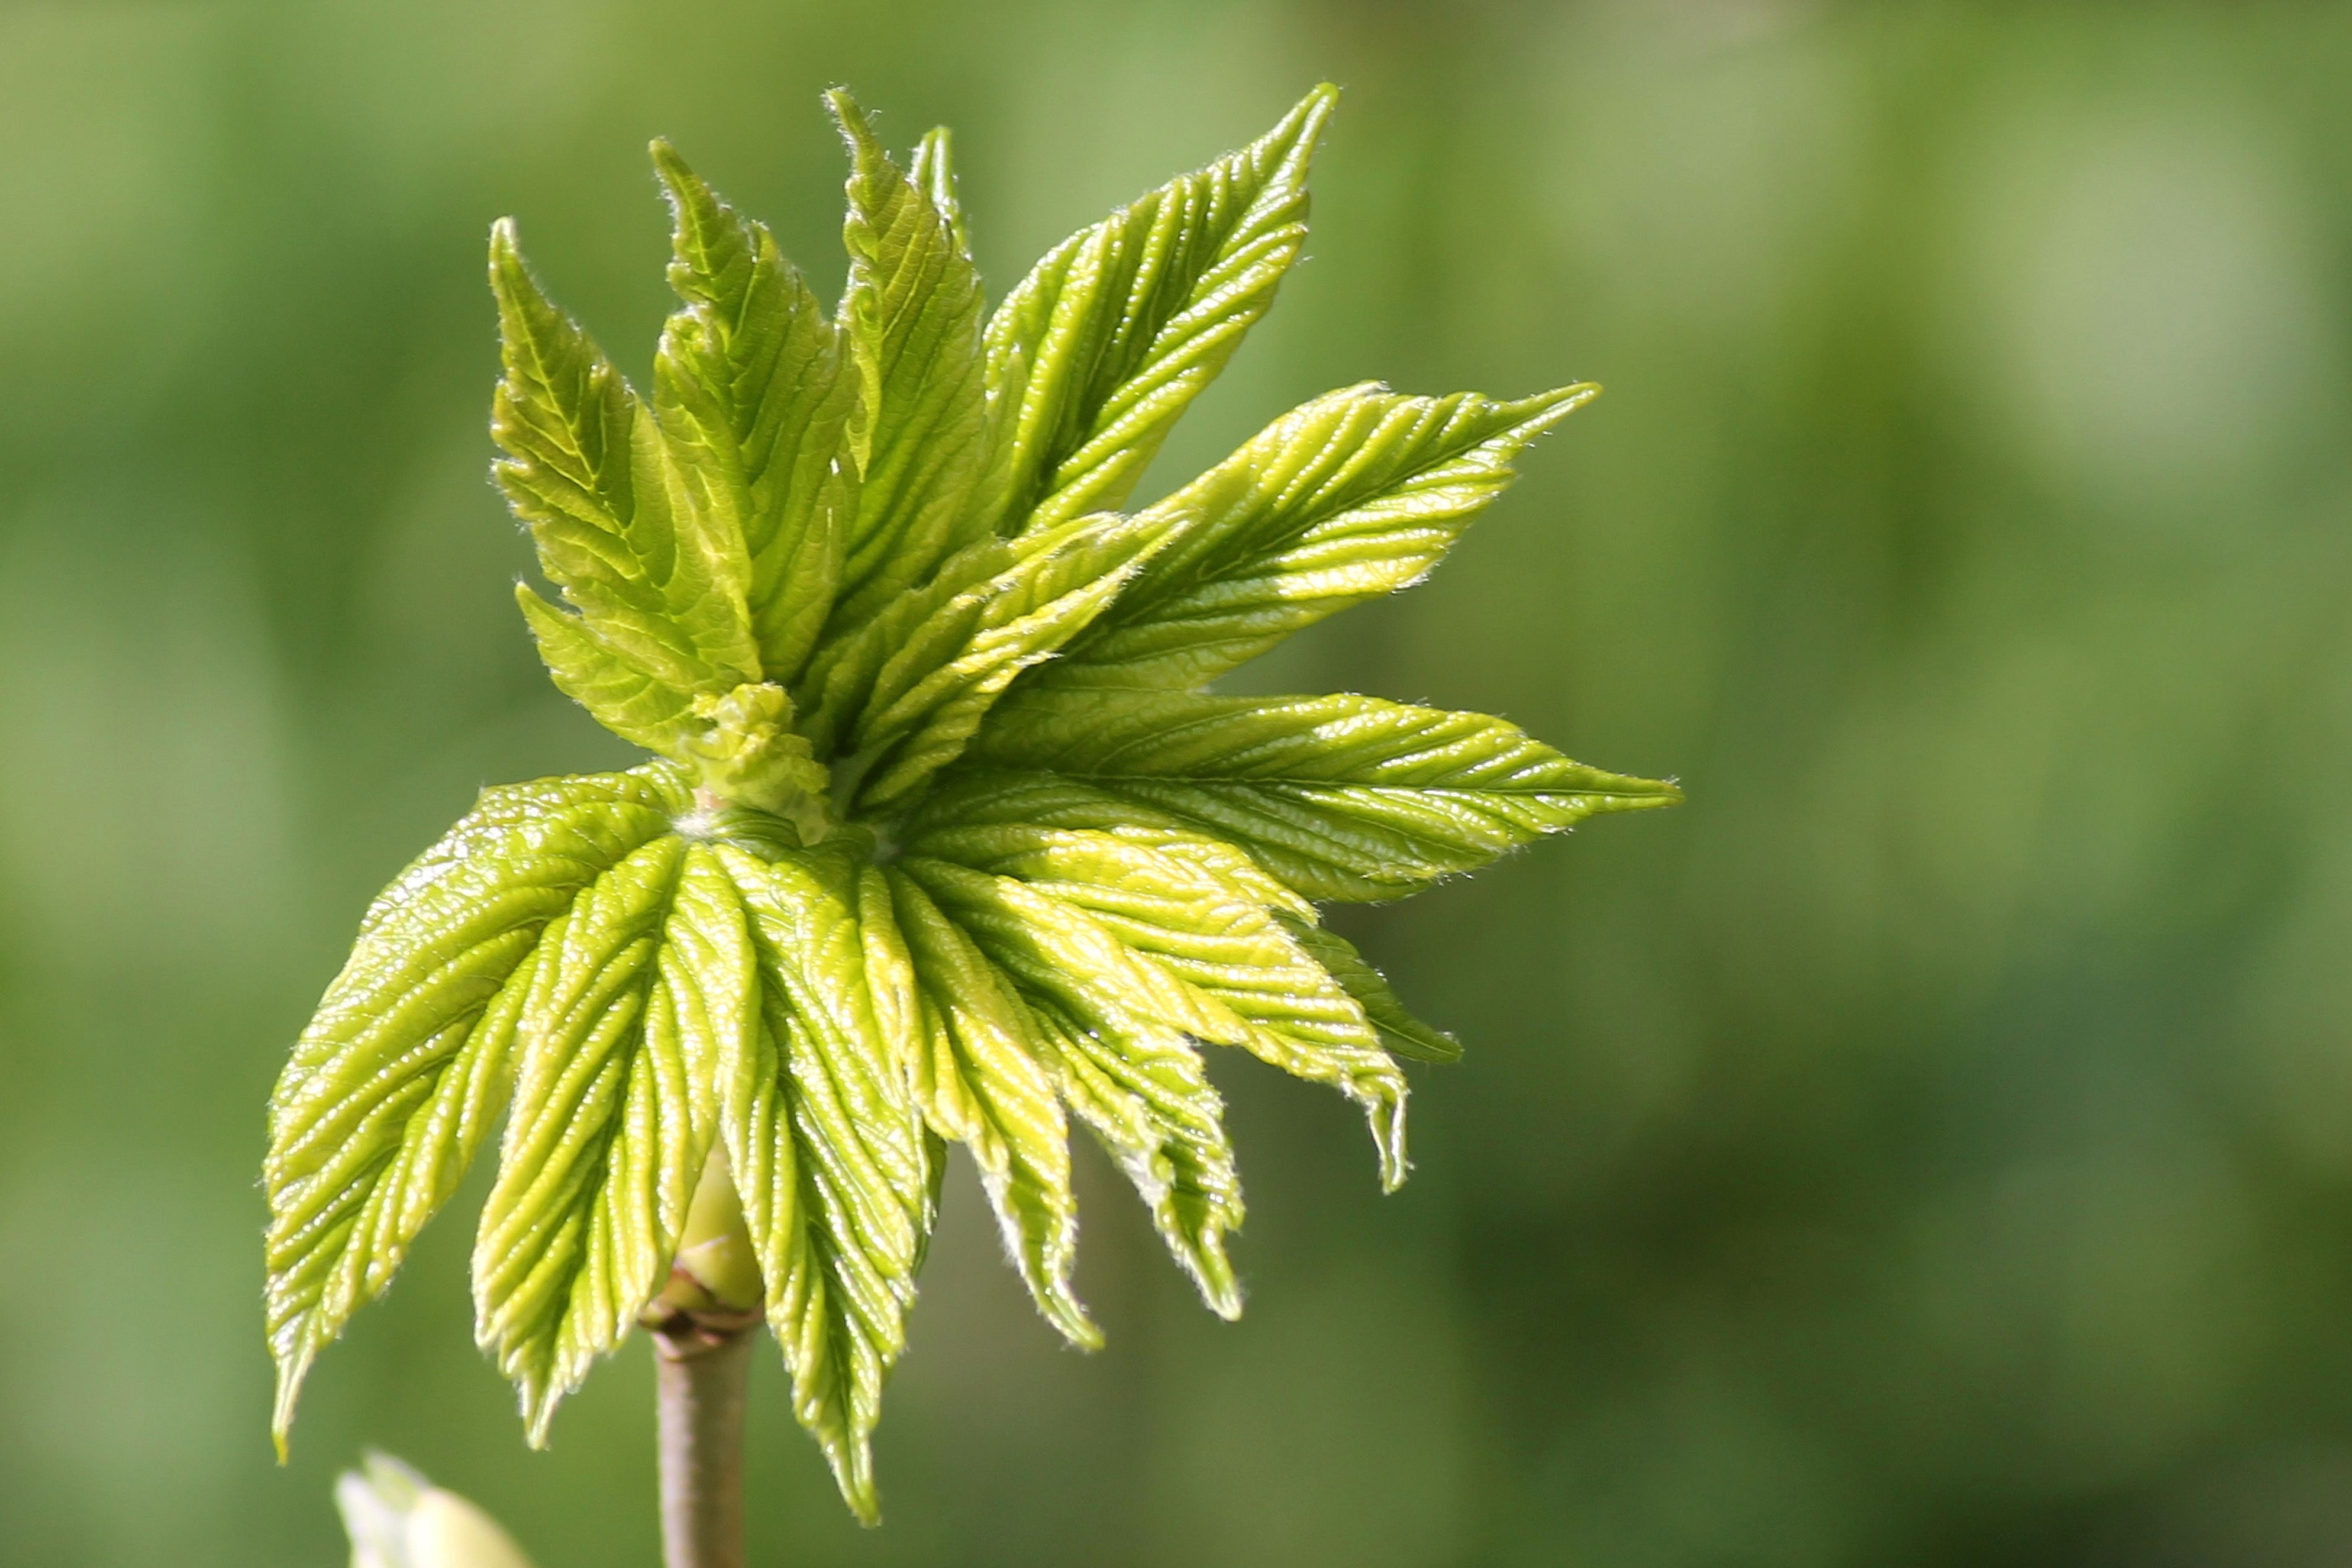
landscape, tree, nature, branch, plant, leaf, flower, spring, green, botany, flora, wildflower, close up, bud, macro photography, flowering plant, foliation, plant stem, land plant, leaf sprouting